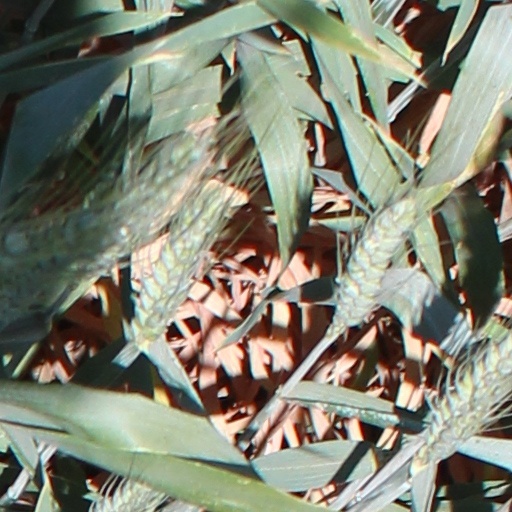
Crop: wheat